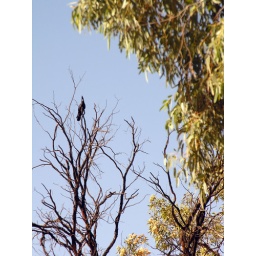
Black bird in black tree in outback near Alice Springs.